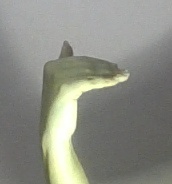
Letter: khaa